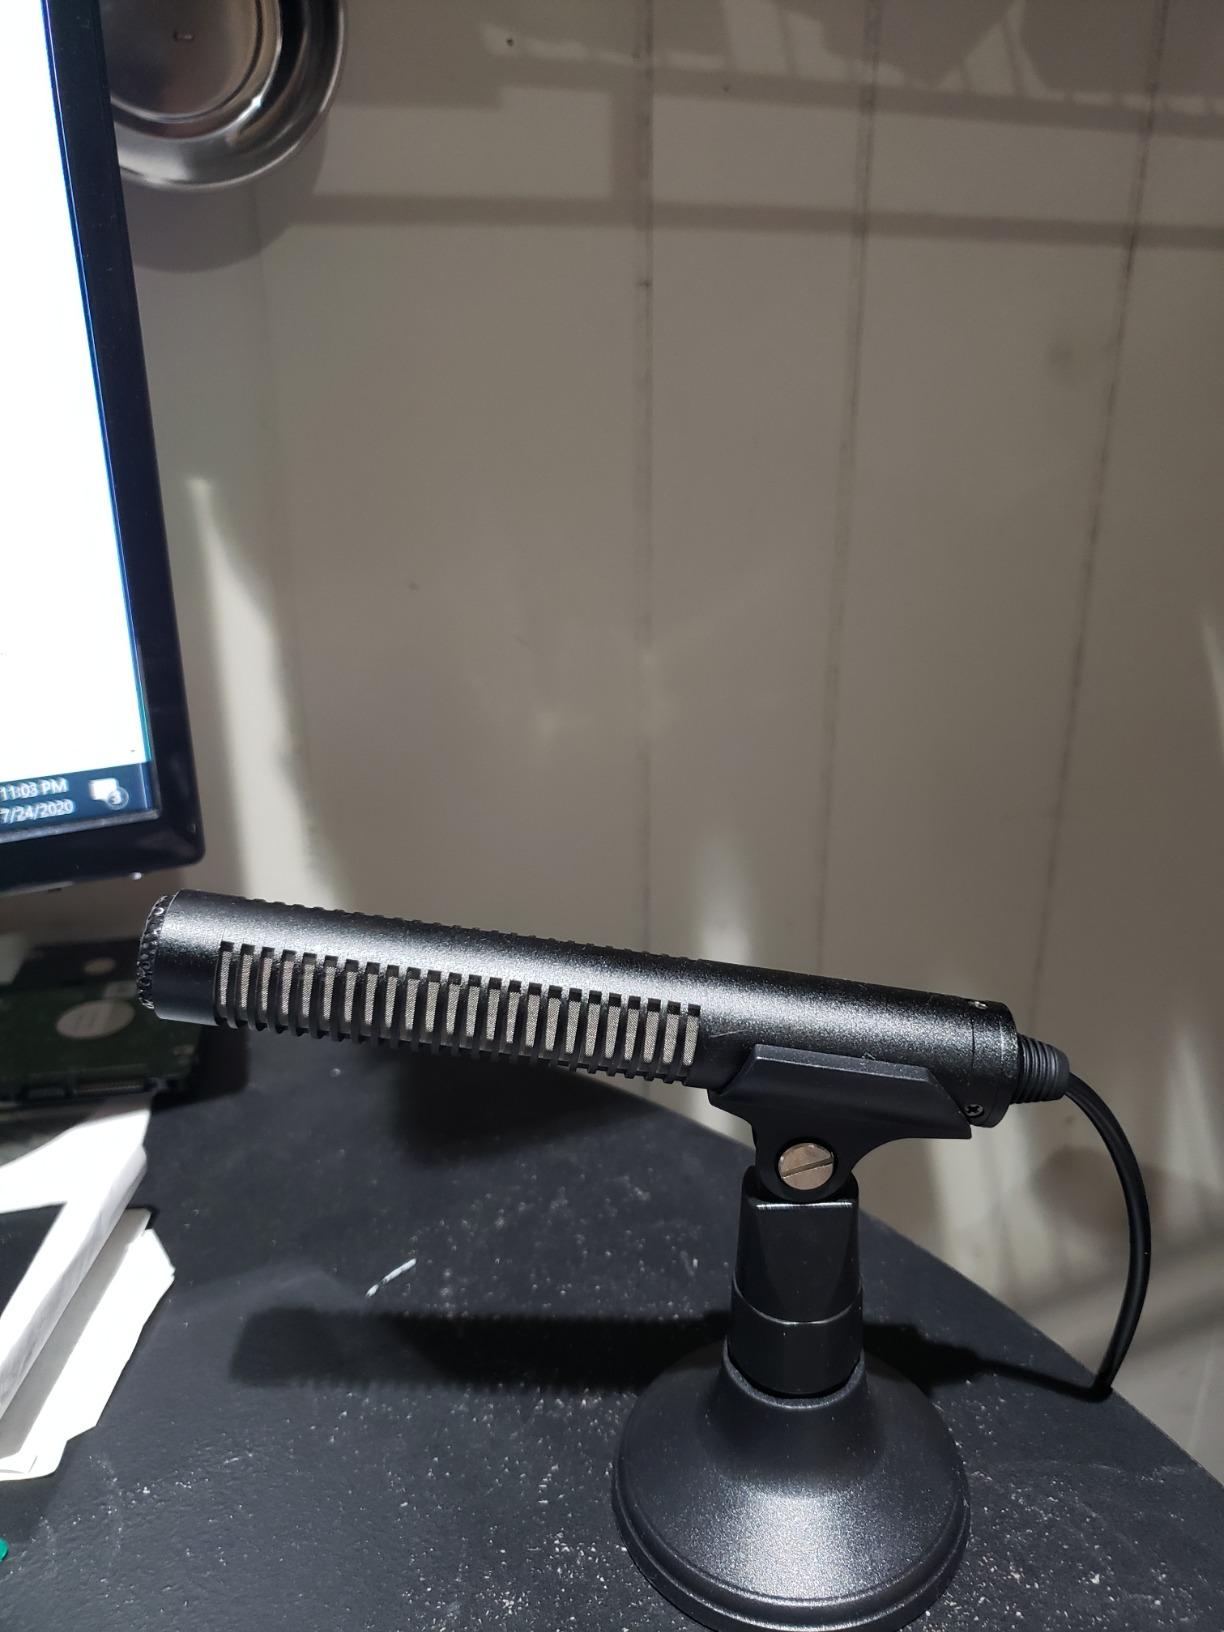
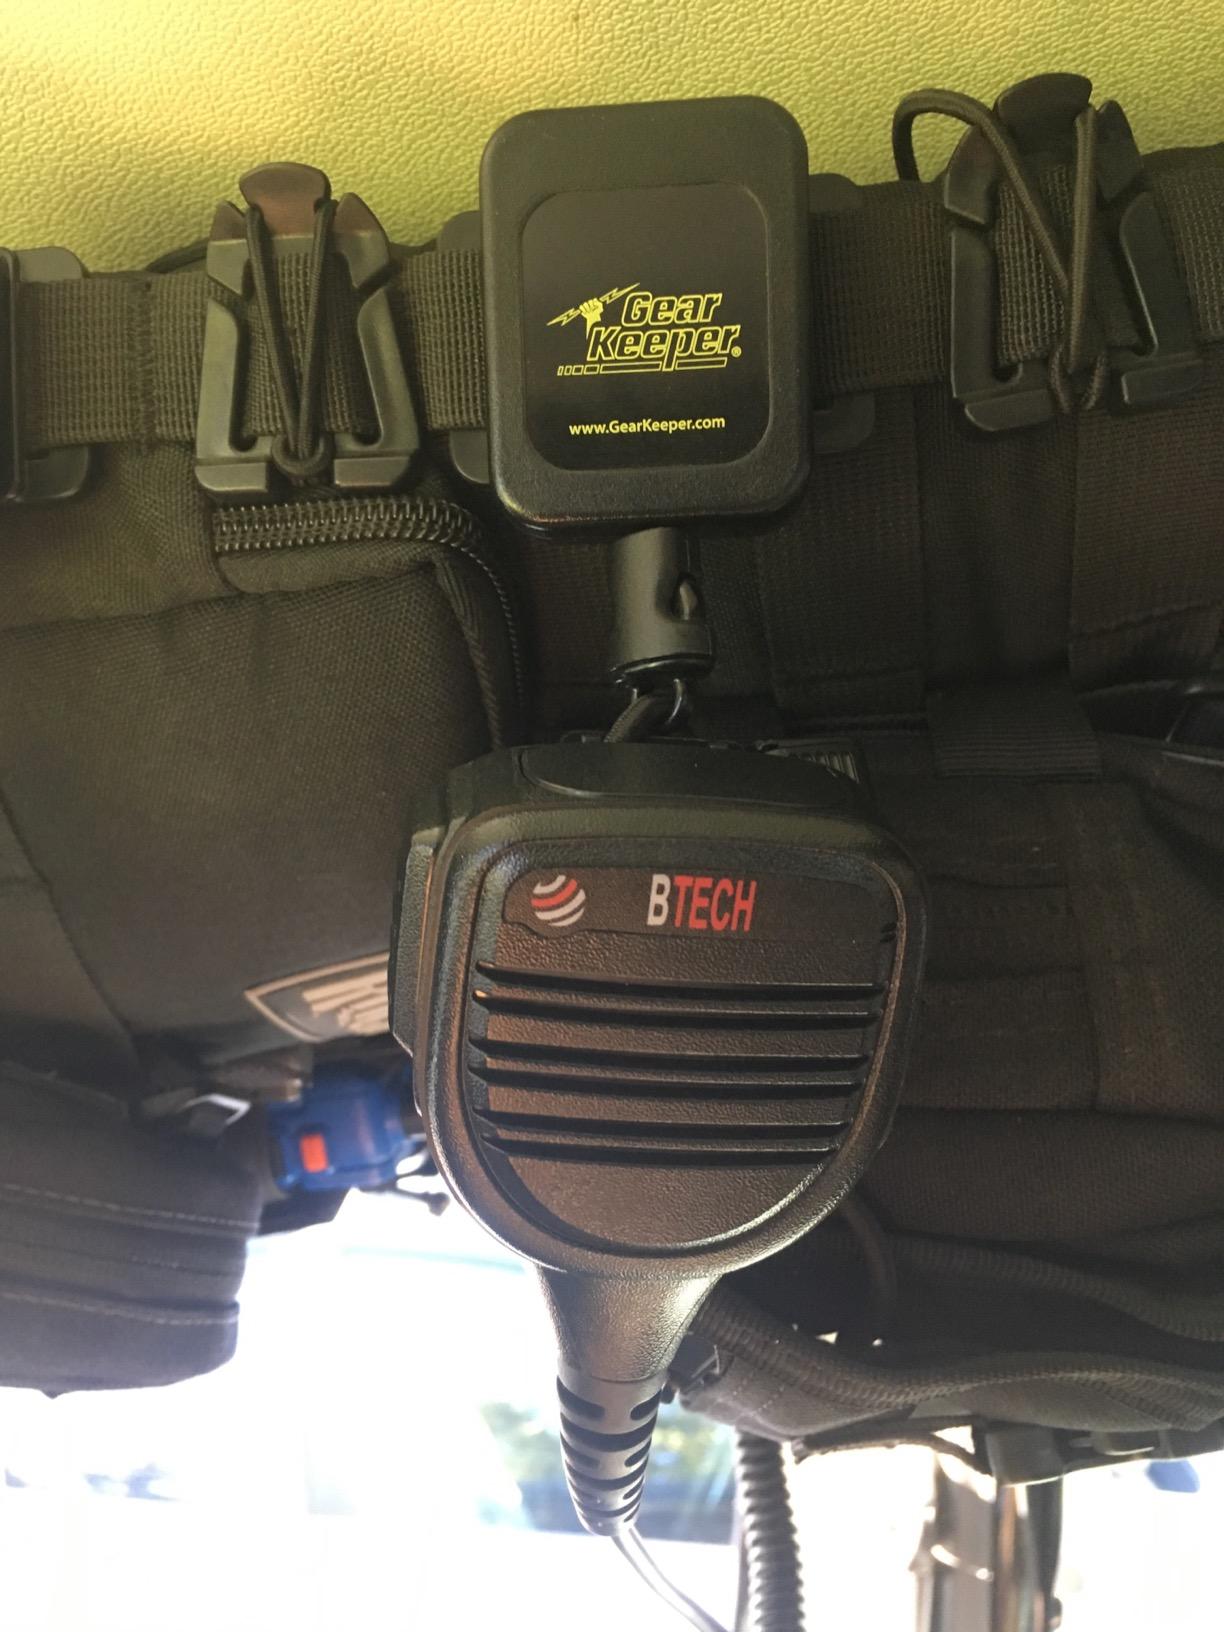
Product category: microphone
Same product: no